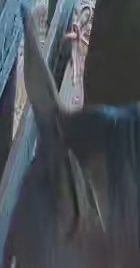
Face region: ears (position_of_ears)
Pain indicator: not_present